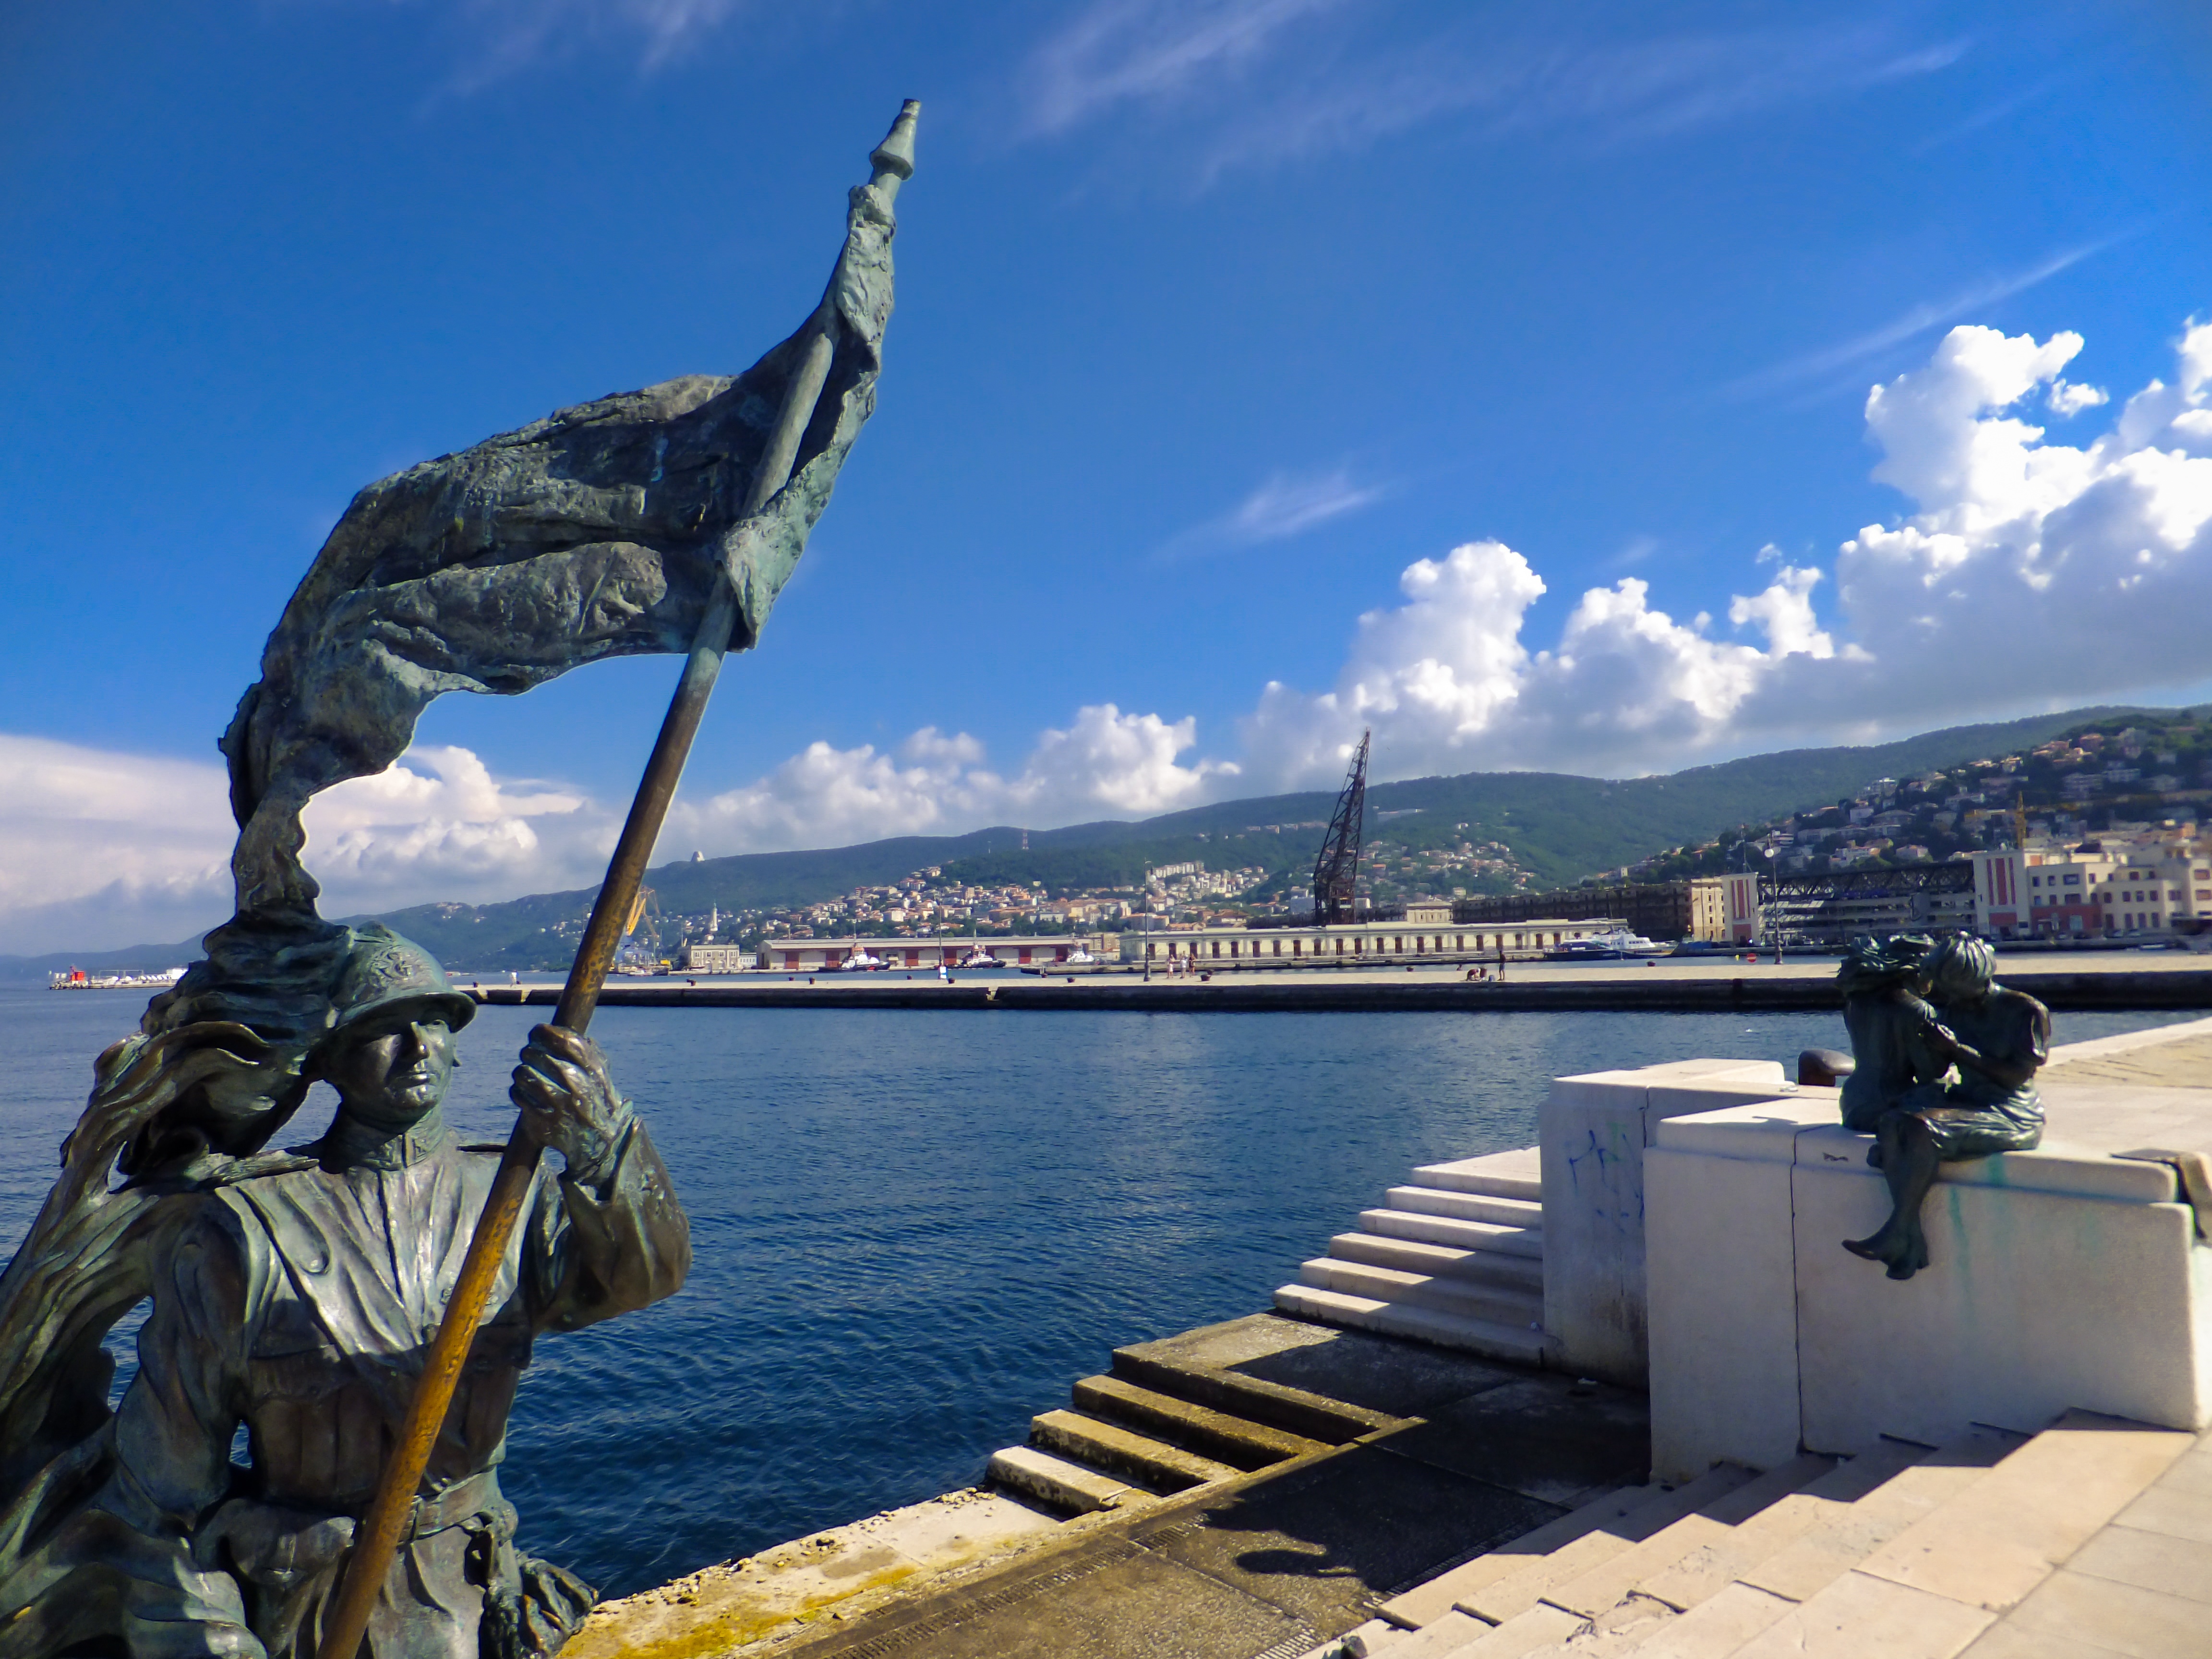
sea, vehicle